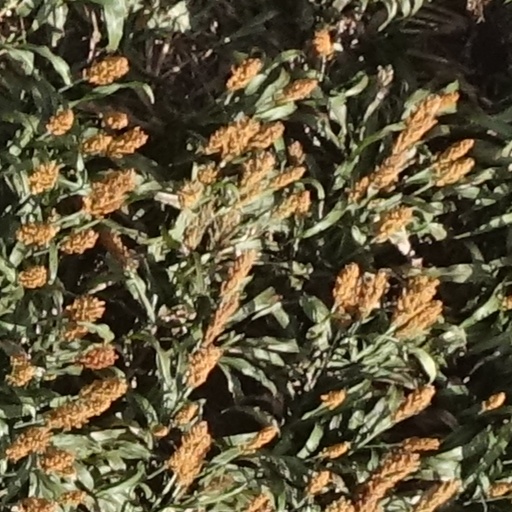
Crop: sorghum